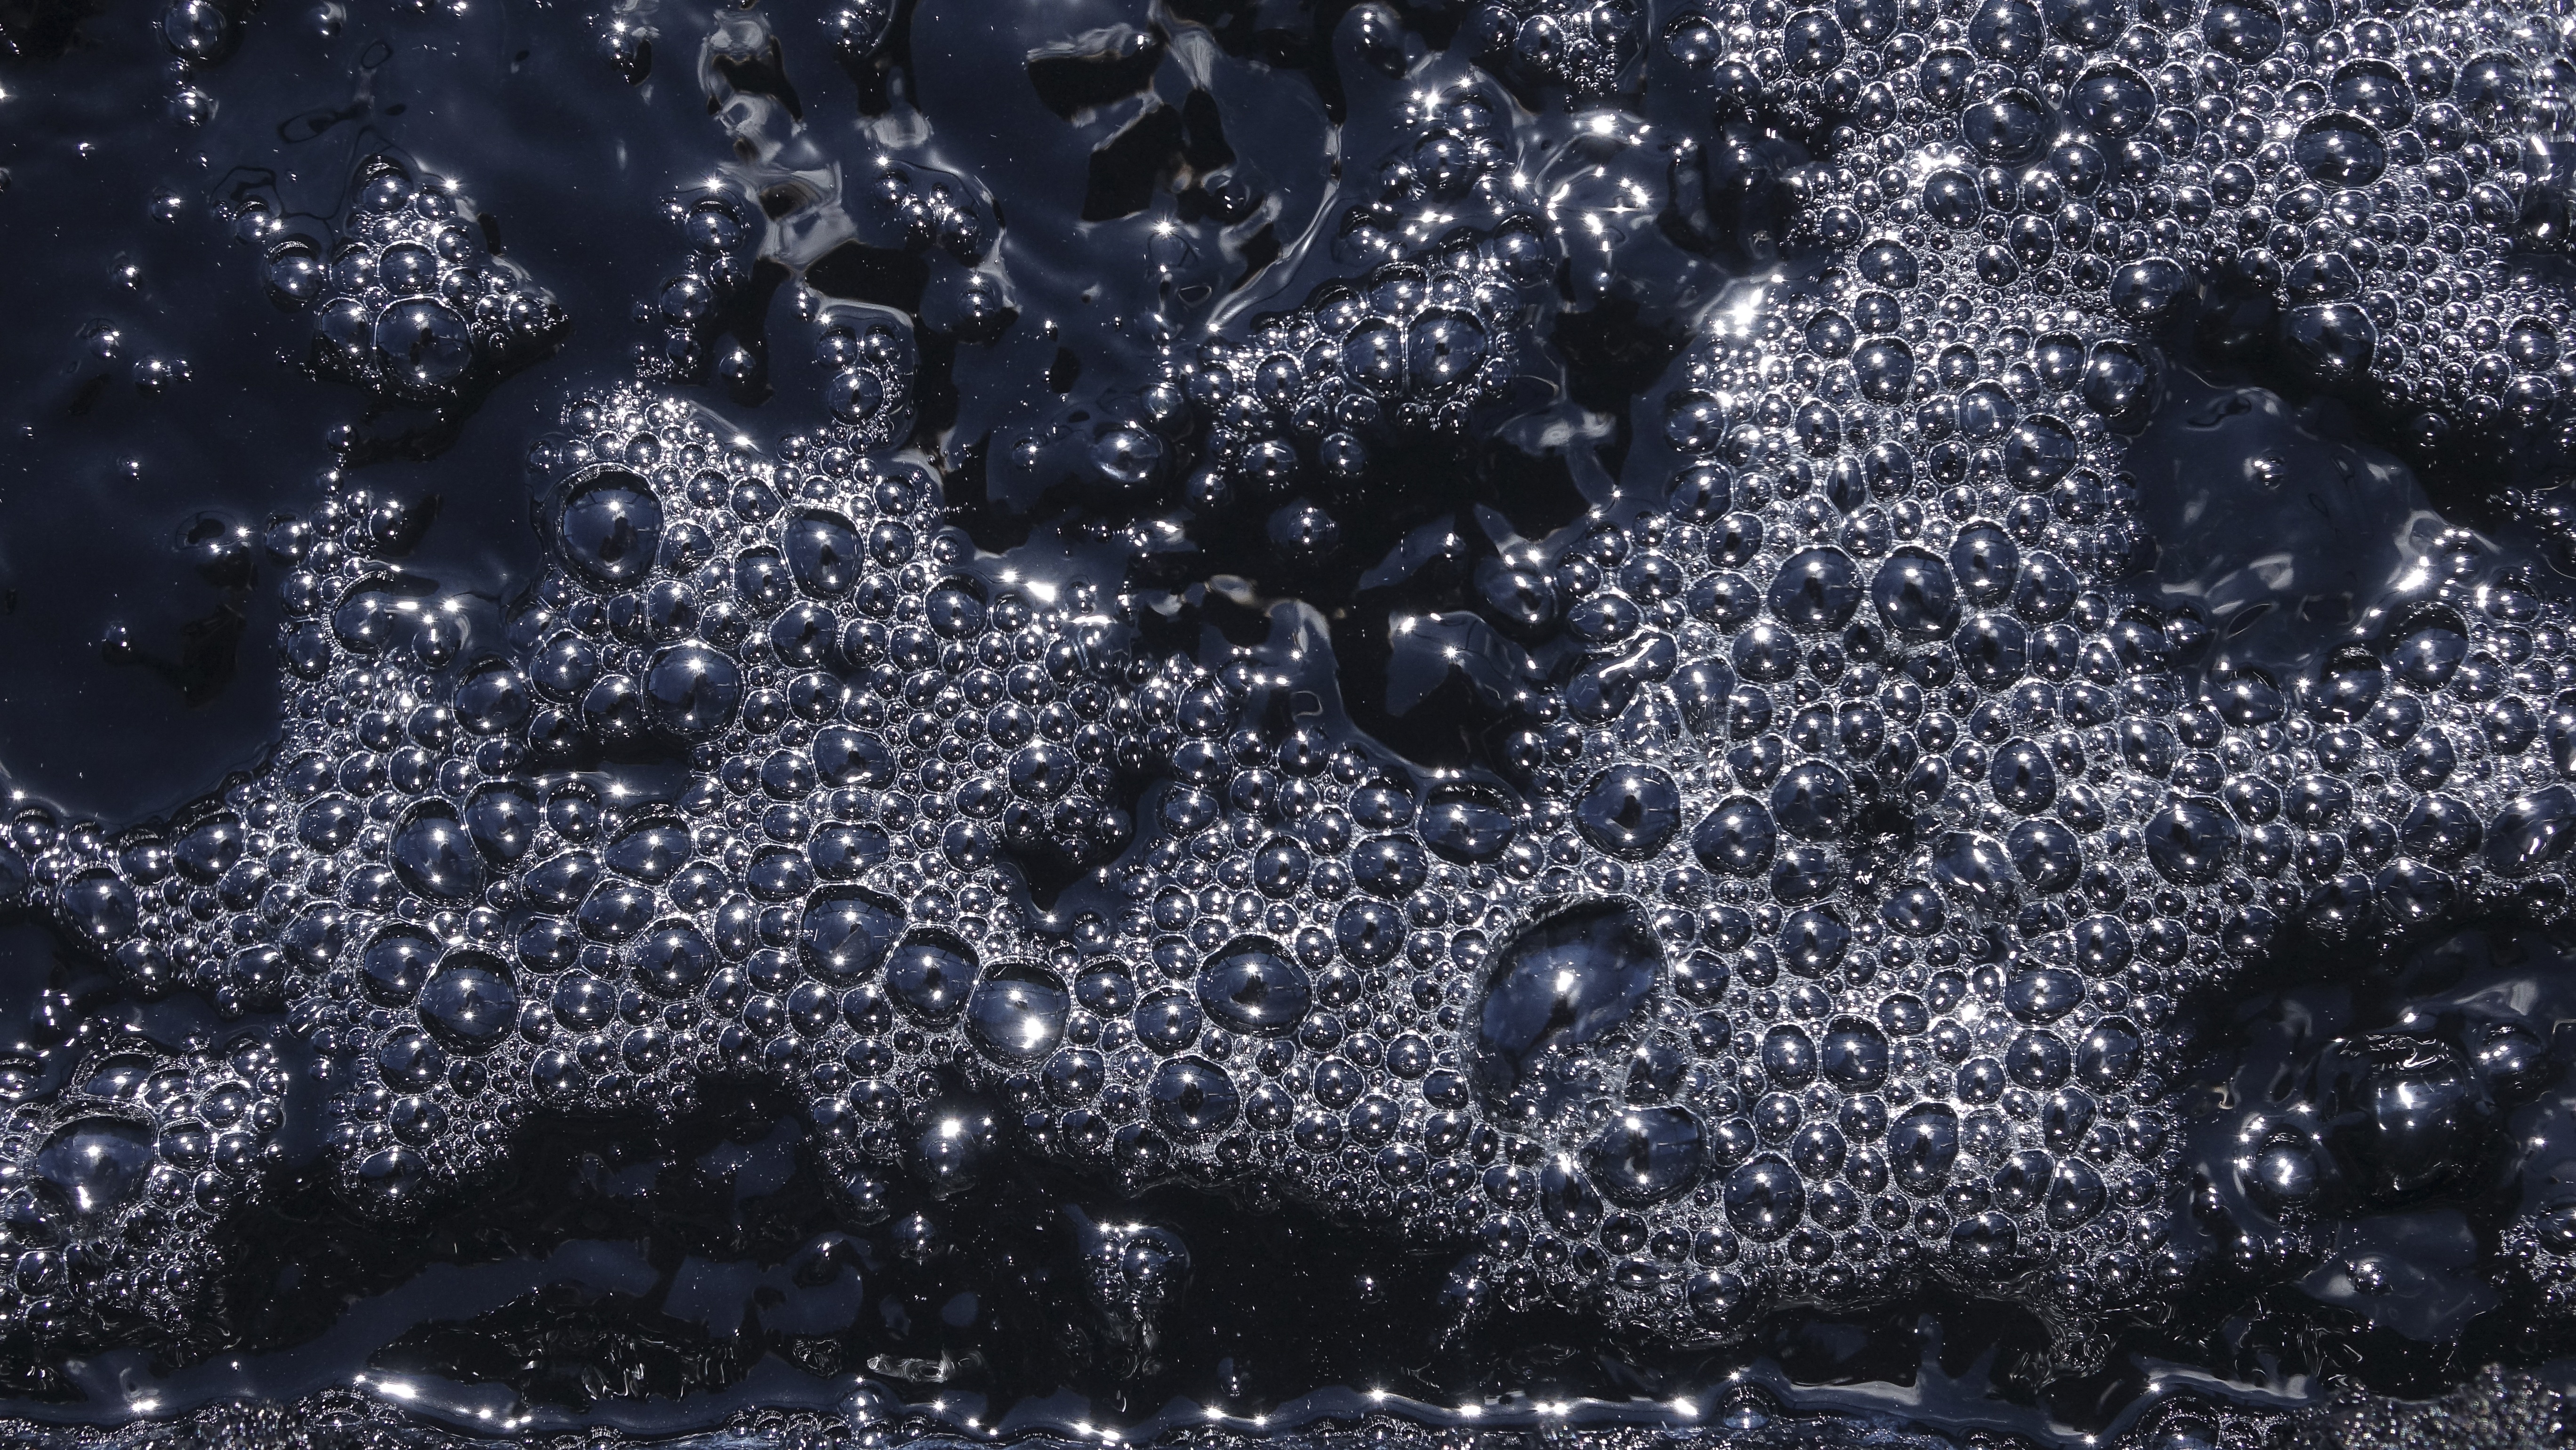
water, branch, snow, winter, liquid, texture, leaf, frost, foam, ice, pattern, weather, grunge, bubble, surface, froth, background, design, layer, freezing, backgrounds and textures